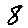
Label: 8